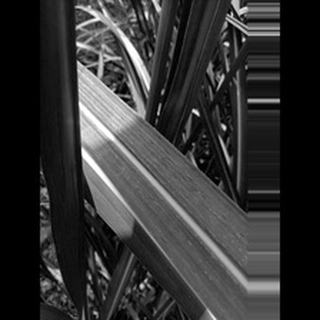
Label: sugarcane_rust